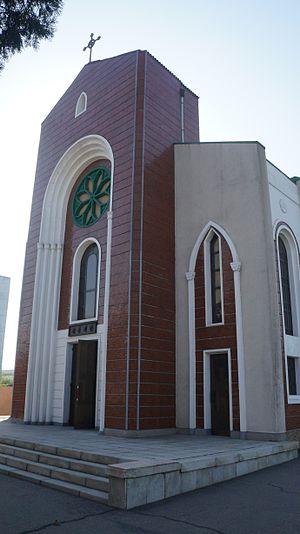
La cathédrale de Jangchung est le siège du diocèse catholique de Pyongyang, en Corée du Nord.
La Corée du Nord, officiellement République populaire et démocratique de Corée, est un État qui couvre la partie nord de la péninsule coréenne située en Asie de l'Est. Comptant 25,3 millions d'habitants en 2016, soit la moitié de son voisin du Sud, sa capitale est Pyongyang.